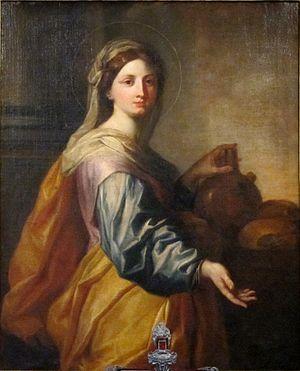
Sainte Zite d'Arnould de Vuez au musée de l'Hospice Comtesse à Lille (Nord).